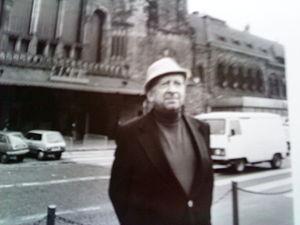
Robert Bloch lors d un voyage en France en Mai 1985 (devant gare SNCF)